Anne-Marie Sirois

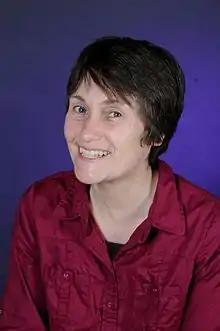
Anne-Marie Sirois

Anne-Marie Sirois (born 1958) is a visual artist, writer and film director of Acadian descent living in New Brunswick, Canada.